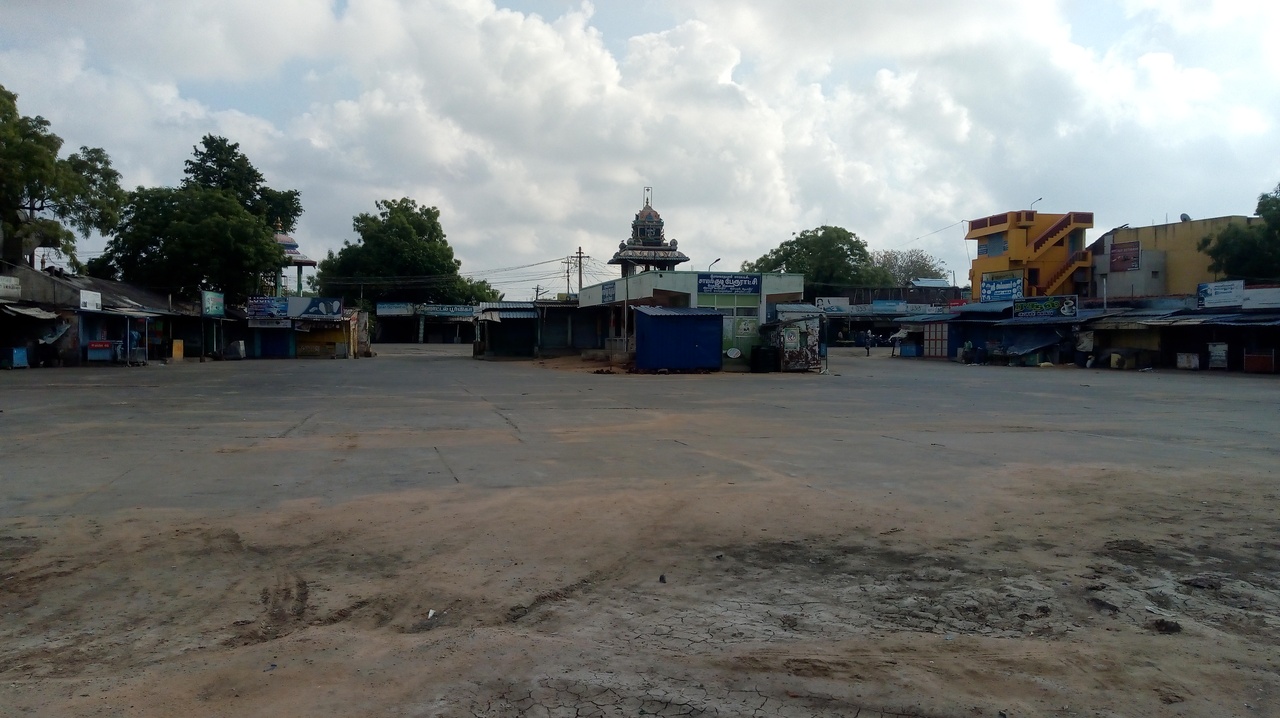
2020 coronavirus pandemic in Ramanathapuram district